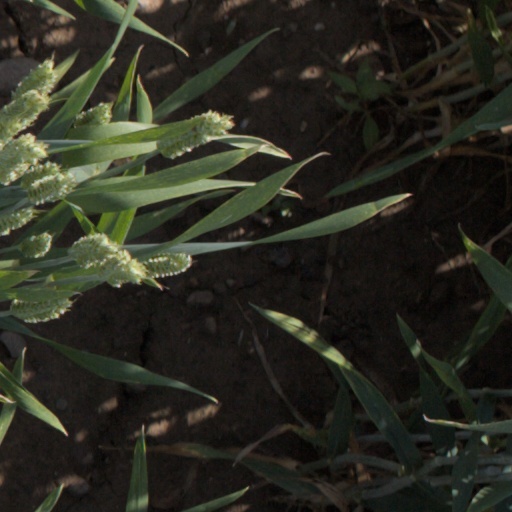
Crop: wheat